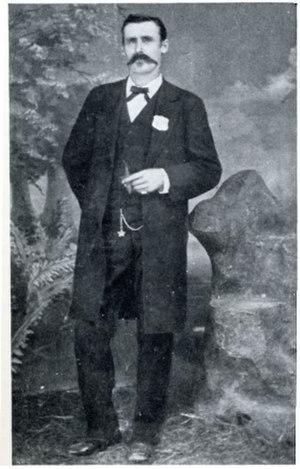
La fusillade des quatre morts en cinq secondes est une célèbre fusillade qui s’est déroulée le 14 avril 1881, sur la El Paso Street, à El Paso, au Texas, aux États-Unis. Les témoins étaient généralement d'accord pour dire que l'incident n'a pas duré plus de cinq secondes après le premier coup de feu, bien que certains insistent sur le fait qu'il aurait duré au moins dix secondes. Le marshal Dallas Stoudenmire est l'auteur de trois des quatre accidents mortels avec son revolver Smith & Wesson calibre .44.